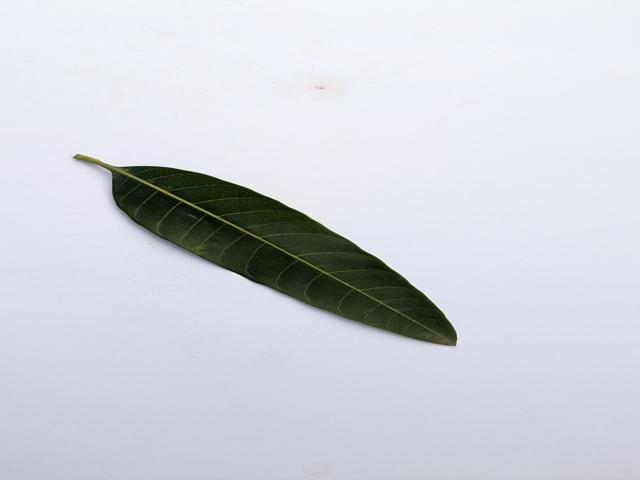
Mango leaf variety: Banana